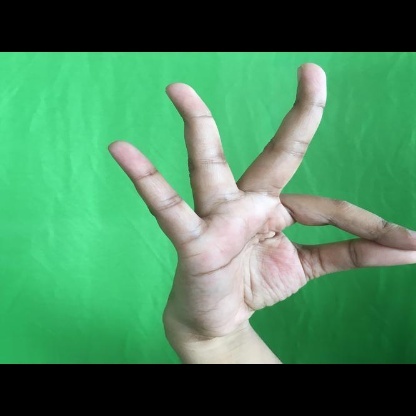
Mudra: Hamsasyam